Elena Jacinto

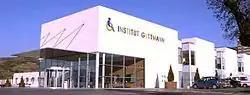
The Instituto Guttmann, she underwent rehabilitation

Around 2002, Jacinto tried to commit suicide by jumping in front of a metro train in Barcelona. She survived the attempt but was left a paraplegic. Following the accident, she got treatment for mental illness. Some of her physical rehabilitation took place at Instituto Guttmann. In 2012, she worked for DKV Seguros.